Alois Hitler

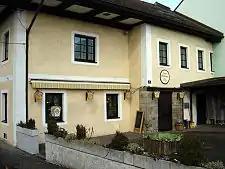
Gasthaus Wiesinger in February 2009

Schicklgruber was a Liberal, Pan-German and German nationalist, but was loyal to the Emperor of Austria. Initially Schicklgruber made steady progress in the semi-military profession of customs official. The work involved frequent reassignments and he served in a variety of places across Austria. By 1860, after five years of service, he reached the rank of "Finanzwach-Oberaufseher" (Revenue guard Senior warden, analogous to an Army Corporal). By 1864, after special training and examinations, Schicklgruber had advanced to "provisorischer Amtsassistent" (provisional Office assistant, analogous to a provisional Second lieutenant) and was serving in Linz, Austria. He later became a "Zollamts-Official" (Inspector of customs, i.e. (First) Lieutenant) posted at Braunau am Inn in 1875. Then his career suddenly came to a nearly dead end when it took him 17 years to get his last promotion. In 1892, he eventually rose to "provisorischer" resp., and in 1894 to "definitiver Zolloberamts-Official" (definite senior inspector of customs, i.e. Army captain). Schicklgruber (from 1877 under his new surname Hitler) could go no higher because he lacked the necessary school degrees.